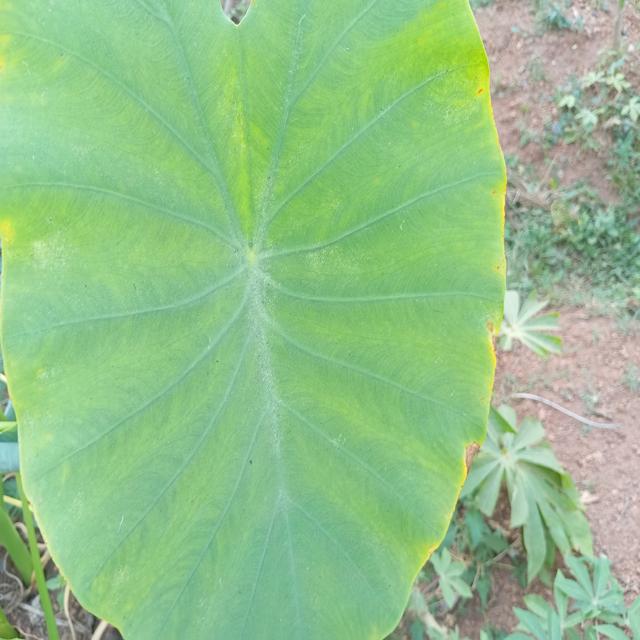
Label: Mid_Blight